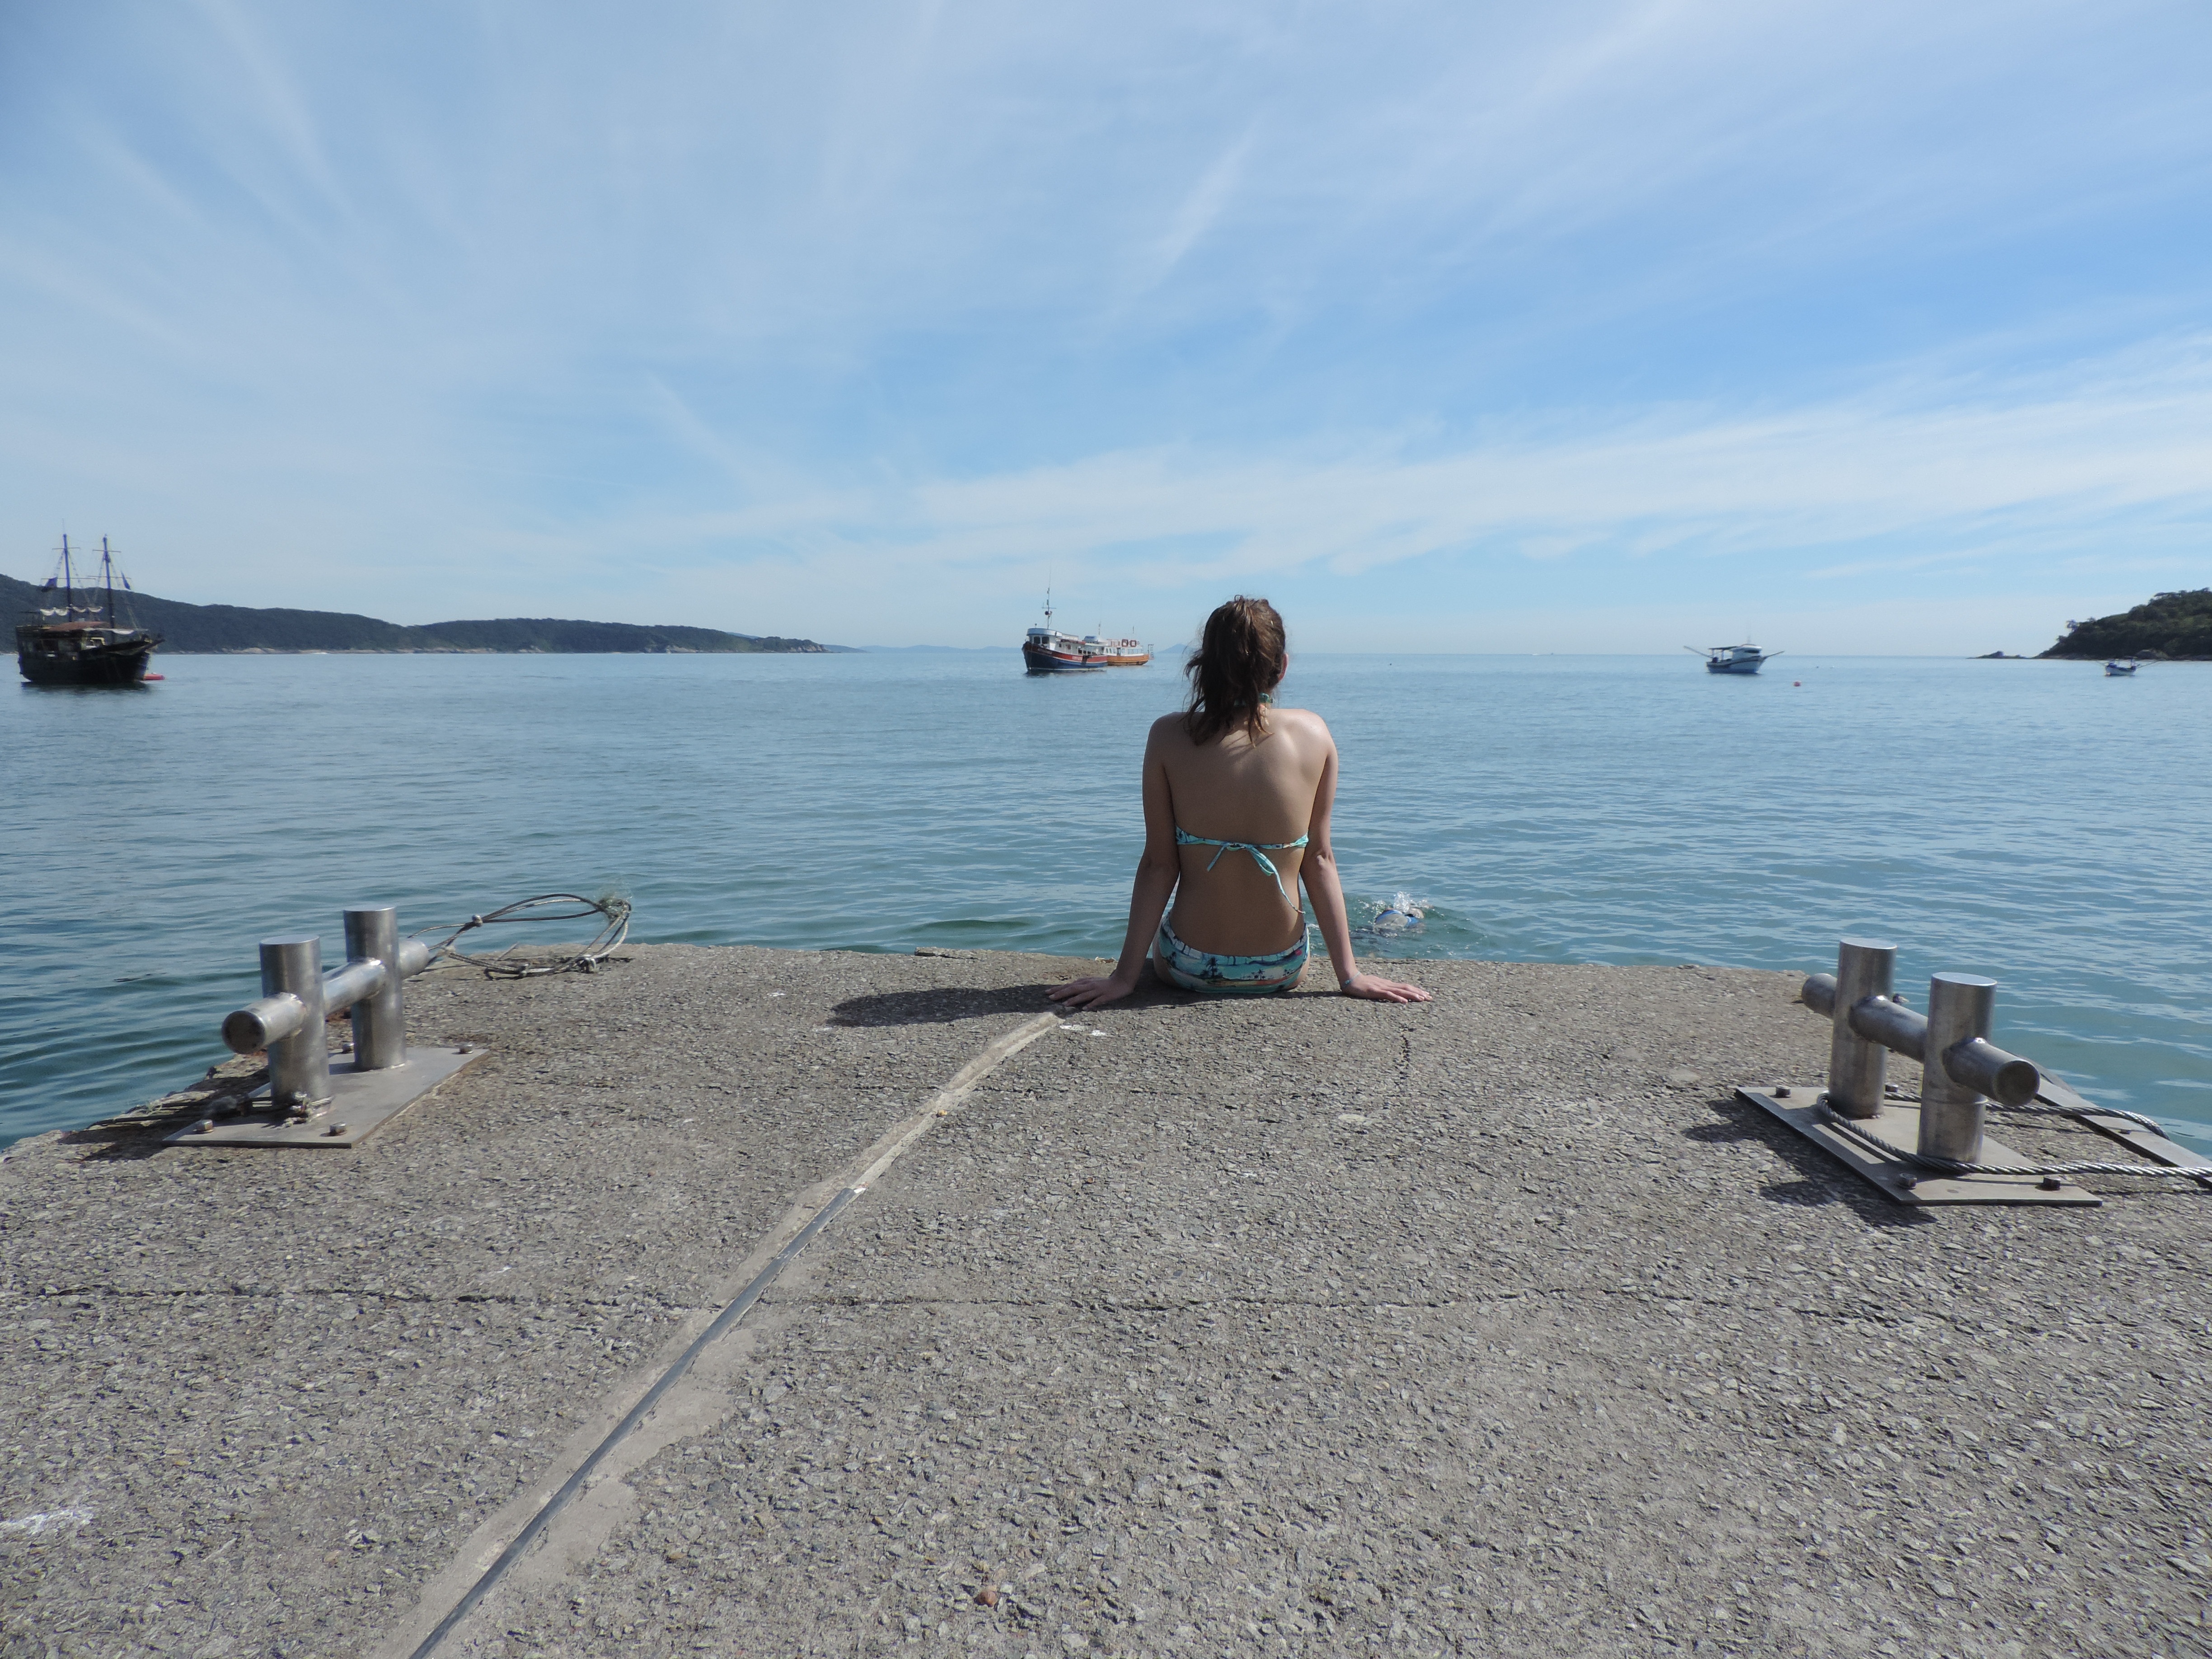
beach, sea, coast, sand, ocean, boat, shore, pier, summer, vacation, tranquility, bay, island, tourism, trip, body of water, holidays, mar, quiet, cape